How the West Was Fun

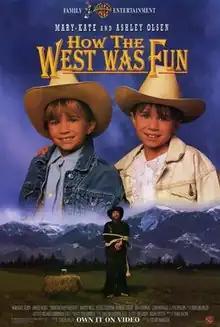
Promotional poster for the video release

How the West Was Fun is a 1994 contemporary western television film starring Mary-Kate and Ashley Olsen.